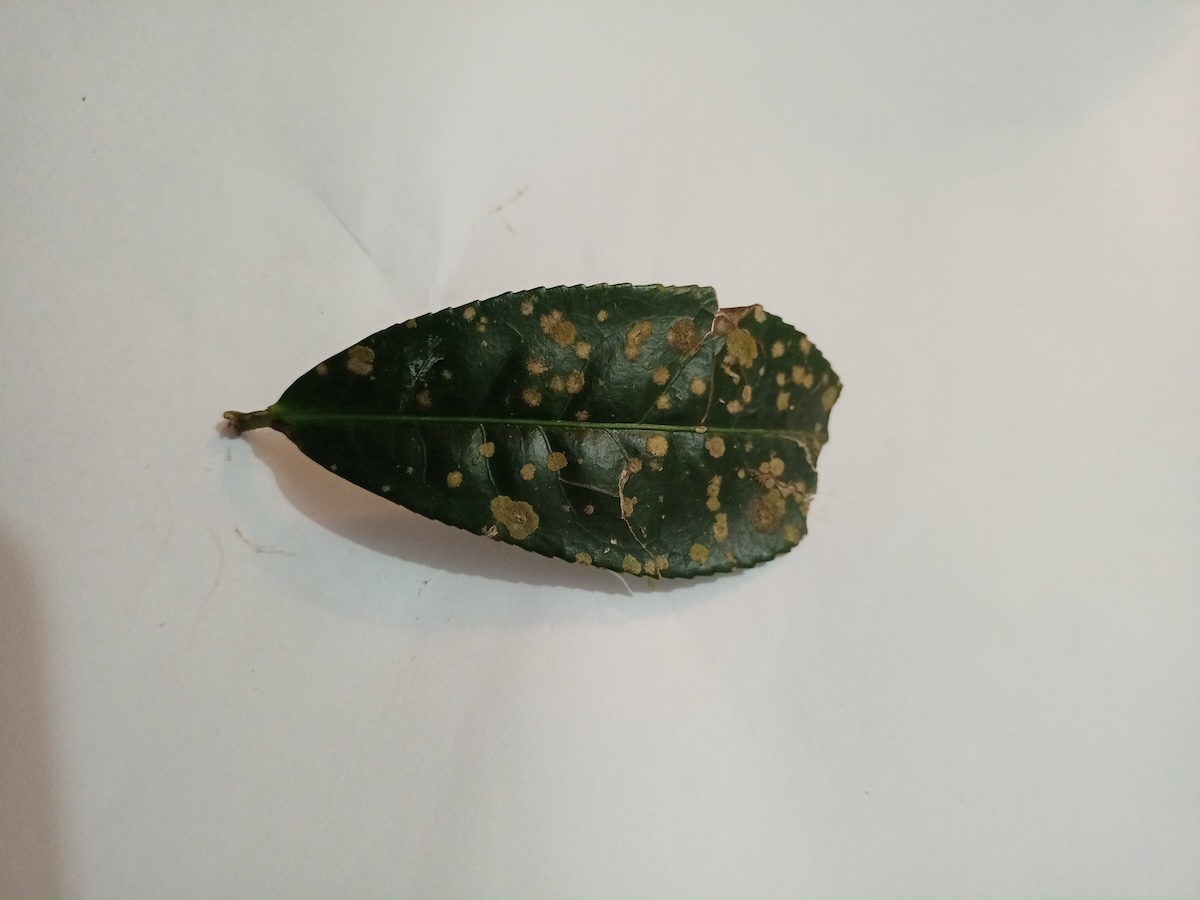
Label: Tea algal leaf spot